Cinque Terre National Park

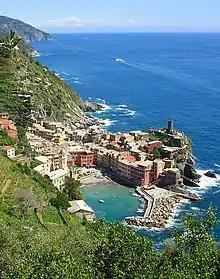
View Of Vernazza

The Cinque Terre National Park was established on 6 October 1999 in recognition of the territory's considerable scenic, agricultural, historical and cultural value. Two years before, the area was added to the list of World Heritage Sites.